Russian Empire

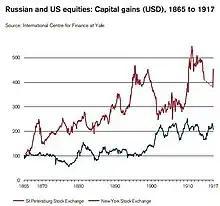
Russian and US equities, 1865 to 1917

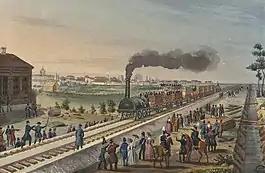
Watercolor-tinted lithgraph, from the 1840s, depicting the arrival of the first Tsarskoye Selo Railway train at Tsarskoye Selo from St. Petersburg on 30 October 1837

By the end of the 19th century the area of the empire was about , or almost one-sixth of the Earth's landmass; its only rival in size at the time was the British Empire. The majority of the population lived in European Russia. More than 100 different ethnic groups lived in the Russian Empire, with ethnic Russians composing about 45% of the population.